Guardian of the Horizon

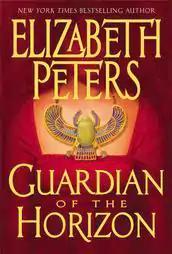
First edition cover for "Guardian of the Horizon"

Guardian of the Horizon is one of a series of historical mystery novels, written by Elizabeth Peters and published in 2004. It features fictional sleuth and archaeologist Amelia Peabody. The story is set in the 1907–1908 dig season in Egypt. This places it chronologically between the 10th and 11th novels, although it is 16th in order of publication.